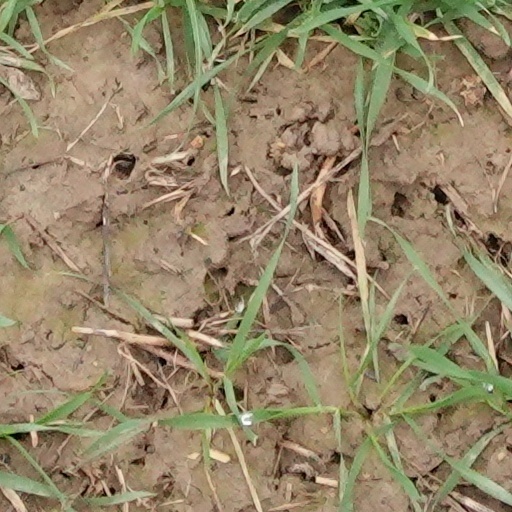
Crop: wheat